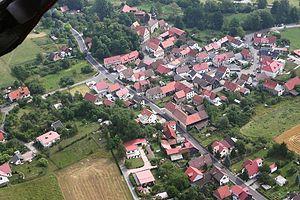
Ellingshausen est une municipalité allemande du land de Thuringe, dans l'arrondissement de Schmalkalden-Meiningen, au centre de l'Allemagne. En 2015, sa population est de 237 habitants.